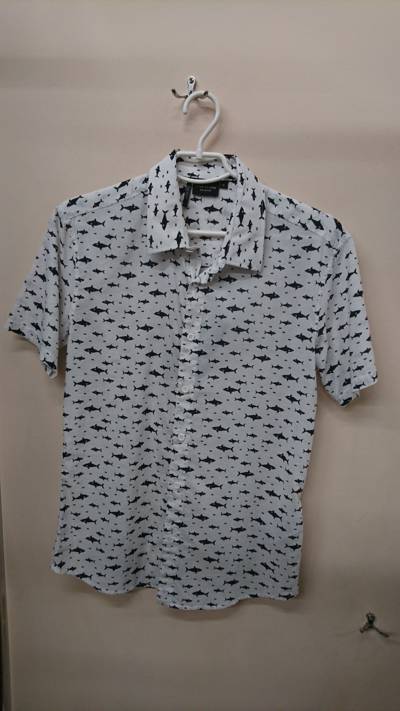
Waste category: clothes